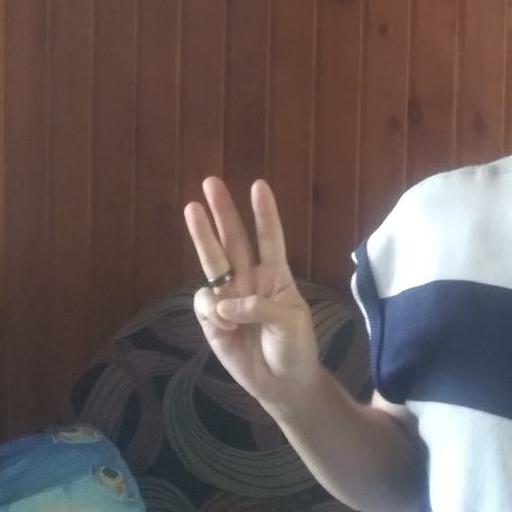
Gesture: three